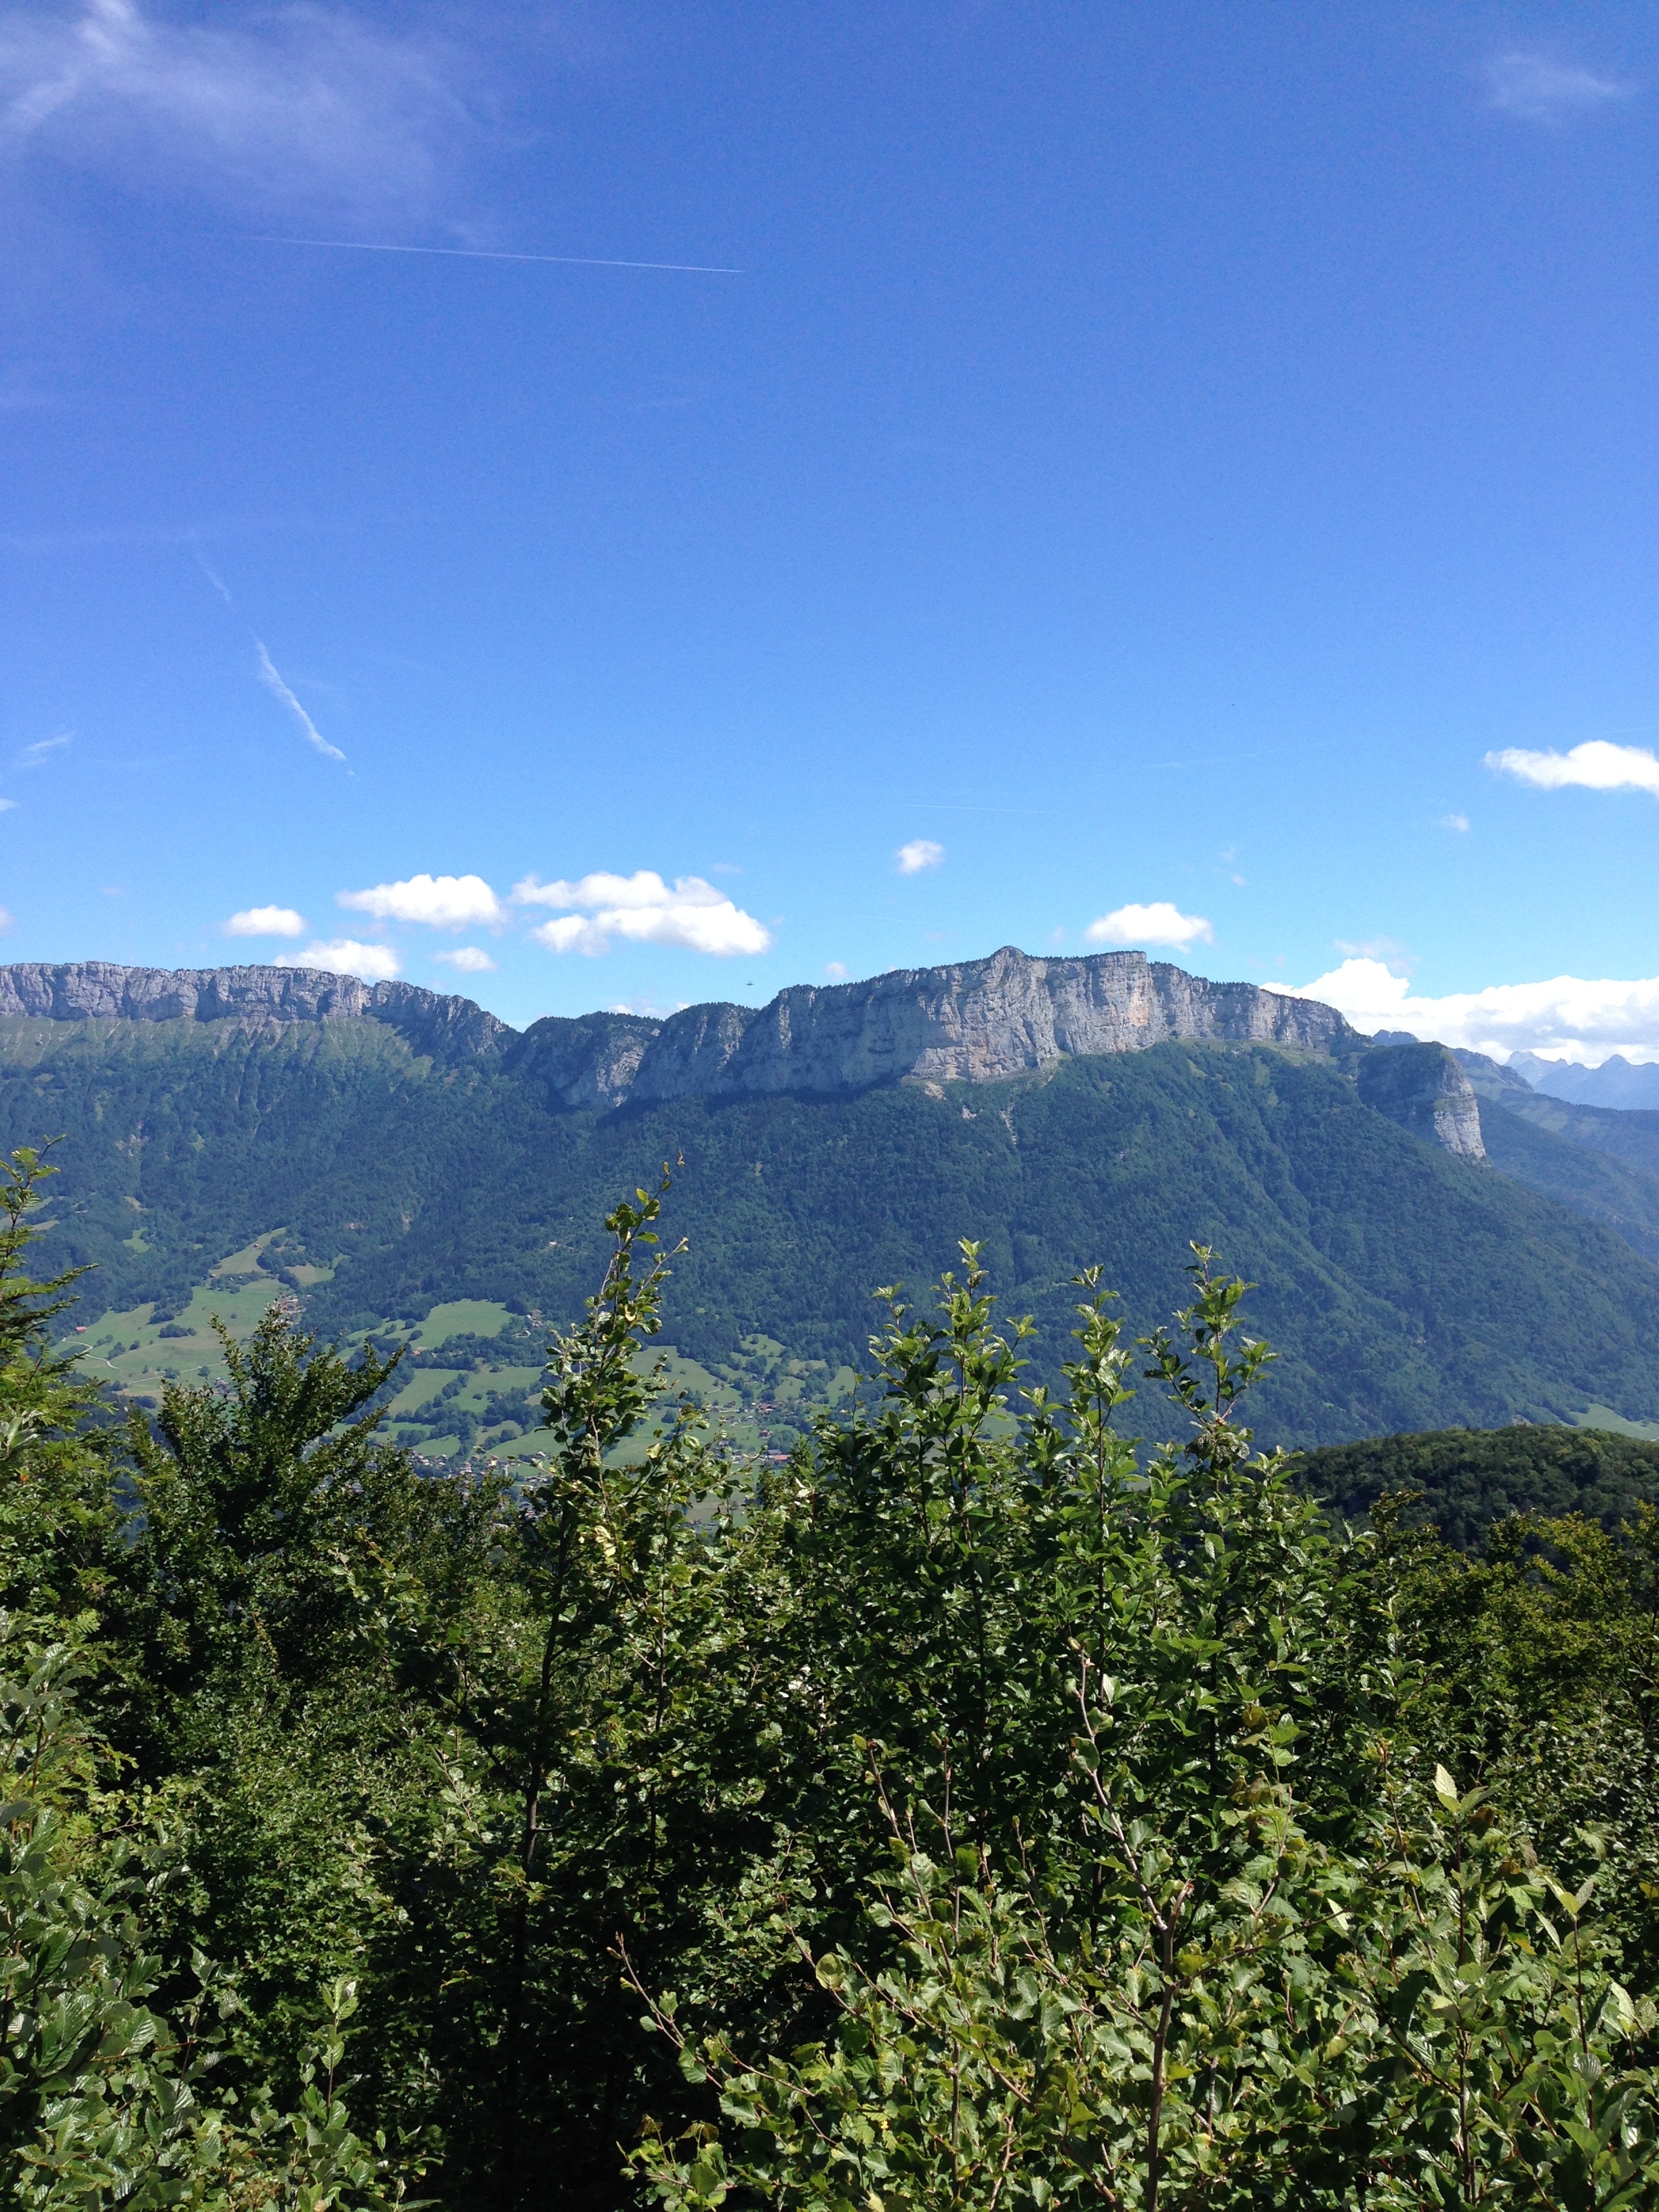
water, nature, forest, wilderness, walking, mountain, sky, trail, meadow, hill, adventure, valley, mountain range, panorama, summer, france, calm, ridge, alps, plateau, annecy, beauty, vacancy, ecosystem, based, landform, mountain pass, water's edge, haute savoie, annecy lake, natural environment, geographical feature, mountainous landforms